Qinglongshan Ditiexiaozhen station

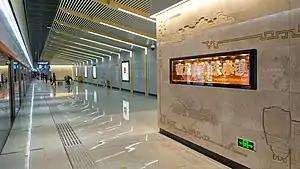

Qinglongshan Ditiexiaozhen Station, is a station on Line 7 of the Wuhan Metro. It entered revenue service on December 28, 2018. It is located in Jiangxia District and it is the southern terminus of Line 7.